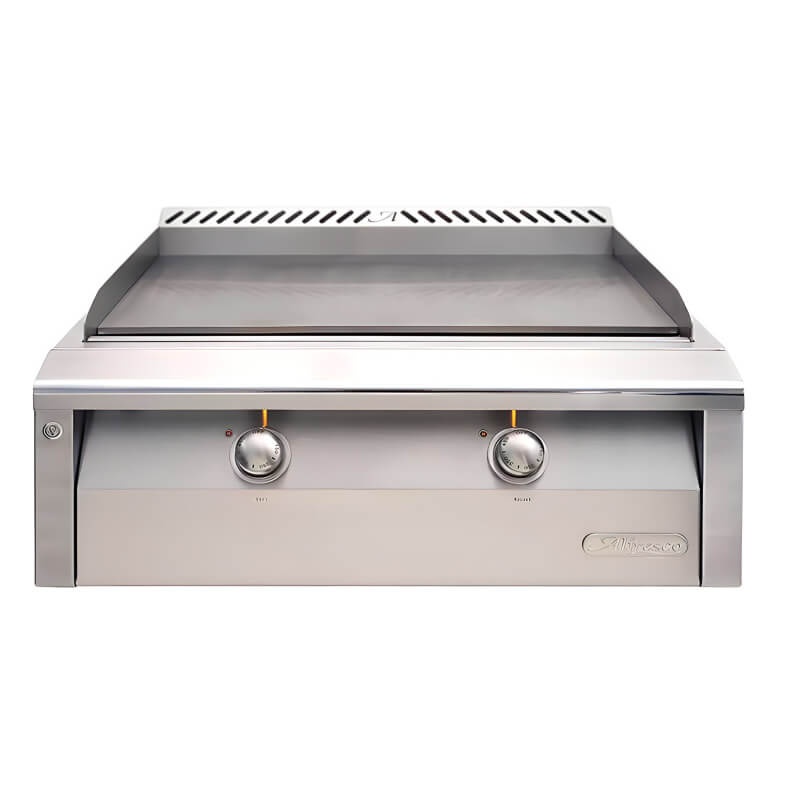
Alfresco 30-Inch Stainless Steel Built-In Gas Griddle
Stainless Steel 30-inch Alfresco Built-In Gas Griddle Burner Product Details * Ready to Ship * Proudly Made in the USA * Fastest Delivery * Alfresco's Gas Griddle offers unmatched versatility and durability for outdoor cooking enthusiasts. With a spacious 27 1/2" (W) x 17" (D) cooking surface providing 468 square inches of griddle space, it's perfect for preparing multiple dishes simultaneously or catering to large gatherings. Crafted with a solid 3/8-inch stainless steel surface, this griddle ensures long-lasting durability against wear and tear, with even heat distribution across the entire surface for perfectly cooked food every time. Constructed with commercial-grade stainless steel featuring heli-arc welded seams, this griddle is built to withstand the elements and provide rust protection, ensuring years of outdoor cooking enjoyment. Powered by dual 18SR U-burners delivering a total of 37,600 BTUs, this griddle offers precise heat control and even distribution for optimal cooking results. With two separate temperature-controlled zones, users can cook various dishes simultaneously at different temperatures, enhancing cooking versatility. The griddle also features a full-length grease trough with a pull-out grease tray for easy cleanup, ensuring a safe and clean cooking experience. Equipped with safety features like rear venting and amber LED lighting on the gas control panel, along with a 110V electronic ignition for reliable starts, this griddle offers convenience and peace of mind. Complete with an 8ft electrical cord and stainless steel cover for protection when not in use, the Alfresco Gas Griddle is a must-have addition to any outdoor kitchen setup. Order the Alfresco 30-Inch Stainless Steel Built-In Gas Griddle today at Flame Authority, your trusted dealer! Features Features: Dual 18SR U-burners with 37,600 BTUs total give you a wide temperature range for outdoor griddle cooking versatility. Commercial stainless steel with heli-arc welded seams for ultimate durability against weather, all four seasons, rust, and high-heat outdoor cooking. 3/8-Inch solid stainless steel surface for durability and even heat distribution across your entire griddle surface. 468 square inch griddle surface for ample cooking space to handle multiple dishes or large gatherings. Two separate temperature-controlled zone cooking surfaces give you two temperature zones for cooking multiple dishes at once. Full-length grease trough with pull-out grease tray below for easy grease cleaning and clean food. Rear venting for easy heat exhausts away from you while you cook up griddle masterpieces. Amber LED lighting on the gas control panel to pair perfectly with Alfresco Grills and Alfresco Side Burners. 110V electronic ignition for a safe, reliable start every time. A stainless steel cover is included for superior protection when not in use. Warranty Alfresco proudly offers a Lifetime Warranty on all Stainless Steel Burners and Stainless Steel components. Additionally, we provide a comprehensive two-year warranty covering all parts and labor, ensuring peace of mind and reliable service. Labor is included exclusively within this two-year warranty period. For complete details of our warranty coverage, please refer to the manufacturer’s manual. Manuals Manuals: Click here for the Care & Use Manual Click here for the Spec Sheet Click here for Warranty Information Need assistance? Talk to an Expert at +1-800-923-4556 or email: support@flameauthority.com to get the best-suited Gas Griddles for your needs. Specifications Specifications: Configuration : Built-In Fuel Type : Natural Gas (NG) or Propane (LP) Collection : ALXE Exterior Material : 304 Stainless Steel Primary Color : Stainless Steel Width : 30" Depth : 26.69" Height : 12.88" Cut Out Width : 29 1/4" Cut Out Depth : 22 3/4" Cut Out Height : 10 1/4" Weight : 127 lbs Burner Material : 18-SR Stainless Steel + Titanium Number of Burners : 2 Burners Burner Type : 18SR - Accufire Heat System U-Burners Total BTUs Per Burner : 18,800 BTUs Total Grilling BTUs : 37,600 BTUs Griddle Cooking Surface Material : Stainless Steel Griddle Cooking Surface Thickness : 3/8" Cooking Grid Dimensions : 27 1/2" (W) x 17" (D) Main Grilling Area : 468 Sq. Inches Heat Zones : Included Number of Heat Zones : 2 Full-Length Grease Trough : Included Full-Length Grease Pull-Out Drawer : Included Rear Exhaust Venting : Included Rear Exhaust Venting Dimensions : 27 1/2" (W) x 1 3/4" (D) Primary Ignition Type : Push Button Ignition Primary Ignition Power Source : 110V AC Secondary Ignition System : None Stainless Steel Cover : Included Thermometer : None Grill Lights : Exterior Lighting Included Exterior Lighting Type : Amber LED Lights on Gas Controls (Requires 110V Electrical Plug-in) Interior Lighting Type : Dual Built-In Halogen Lights (Requires 110V Electrical Plug-in) Made in the USA : Yes
Brand: Alfresco
Category: Home & Garden > Kitchen & Dining > Kitchen Appliances > Gas Griddles